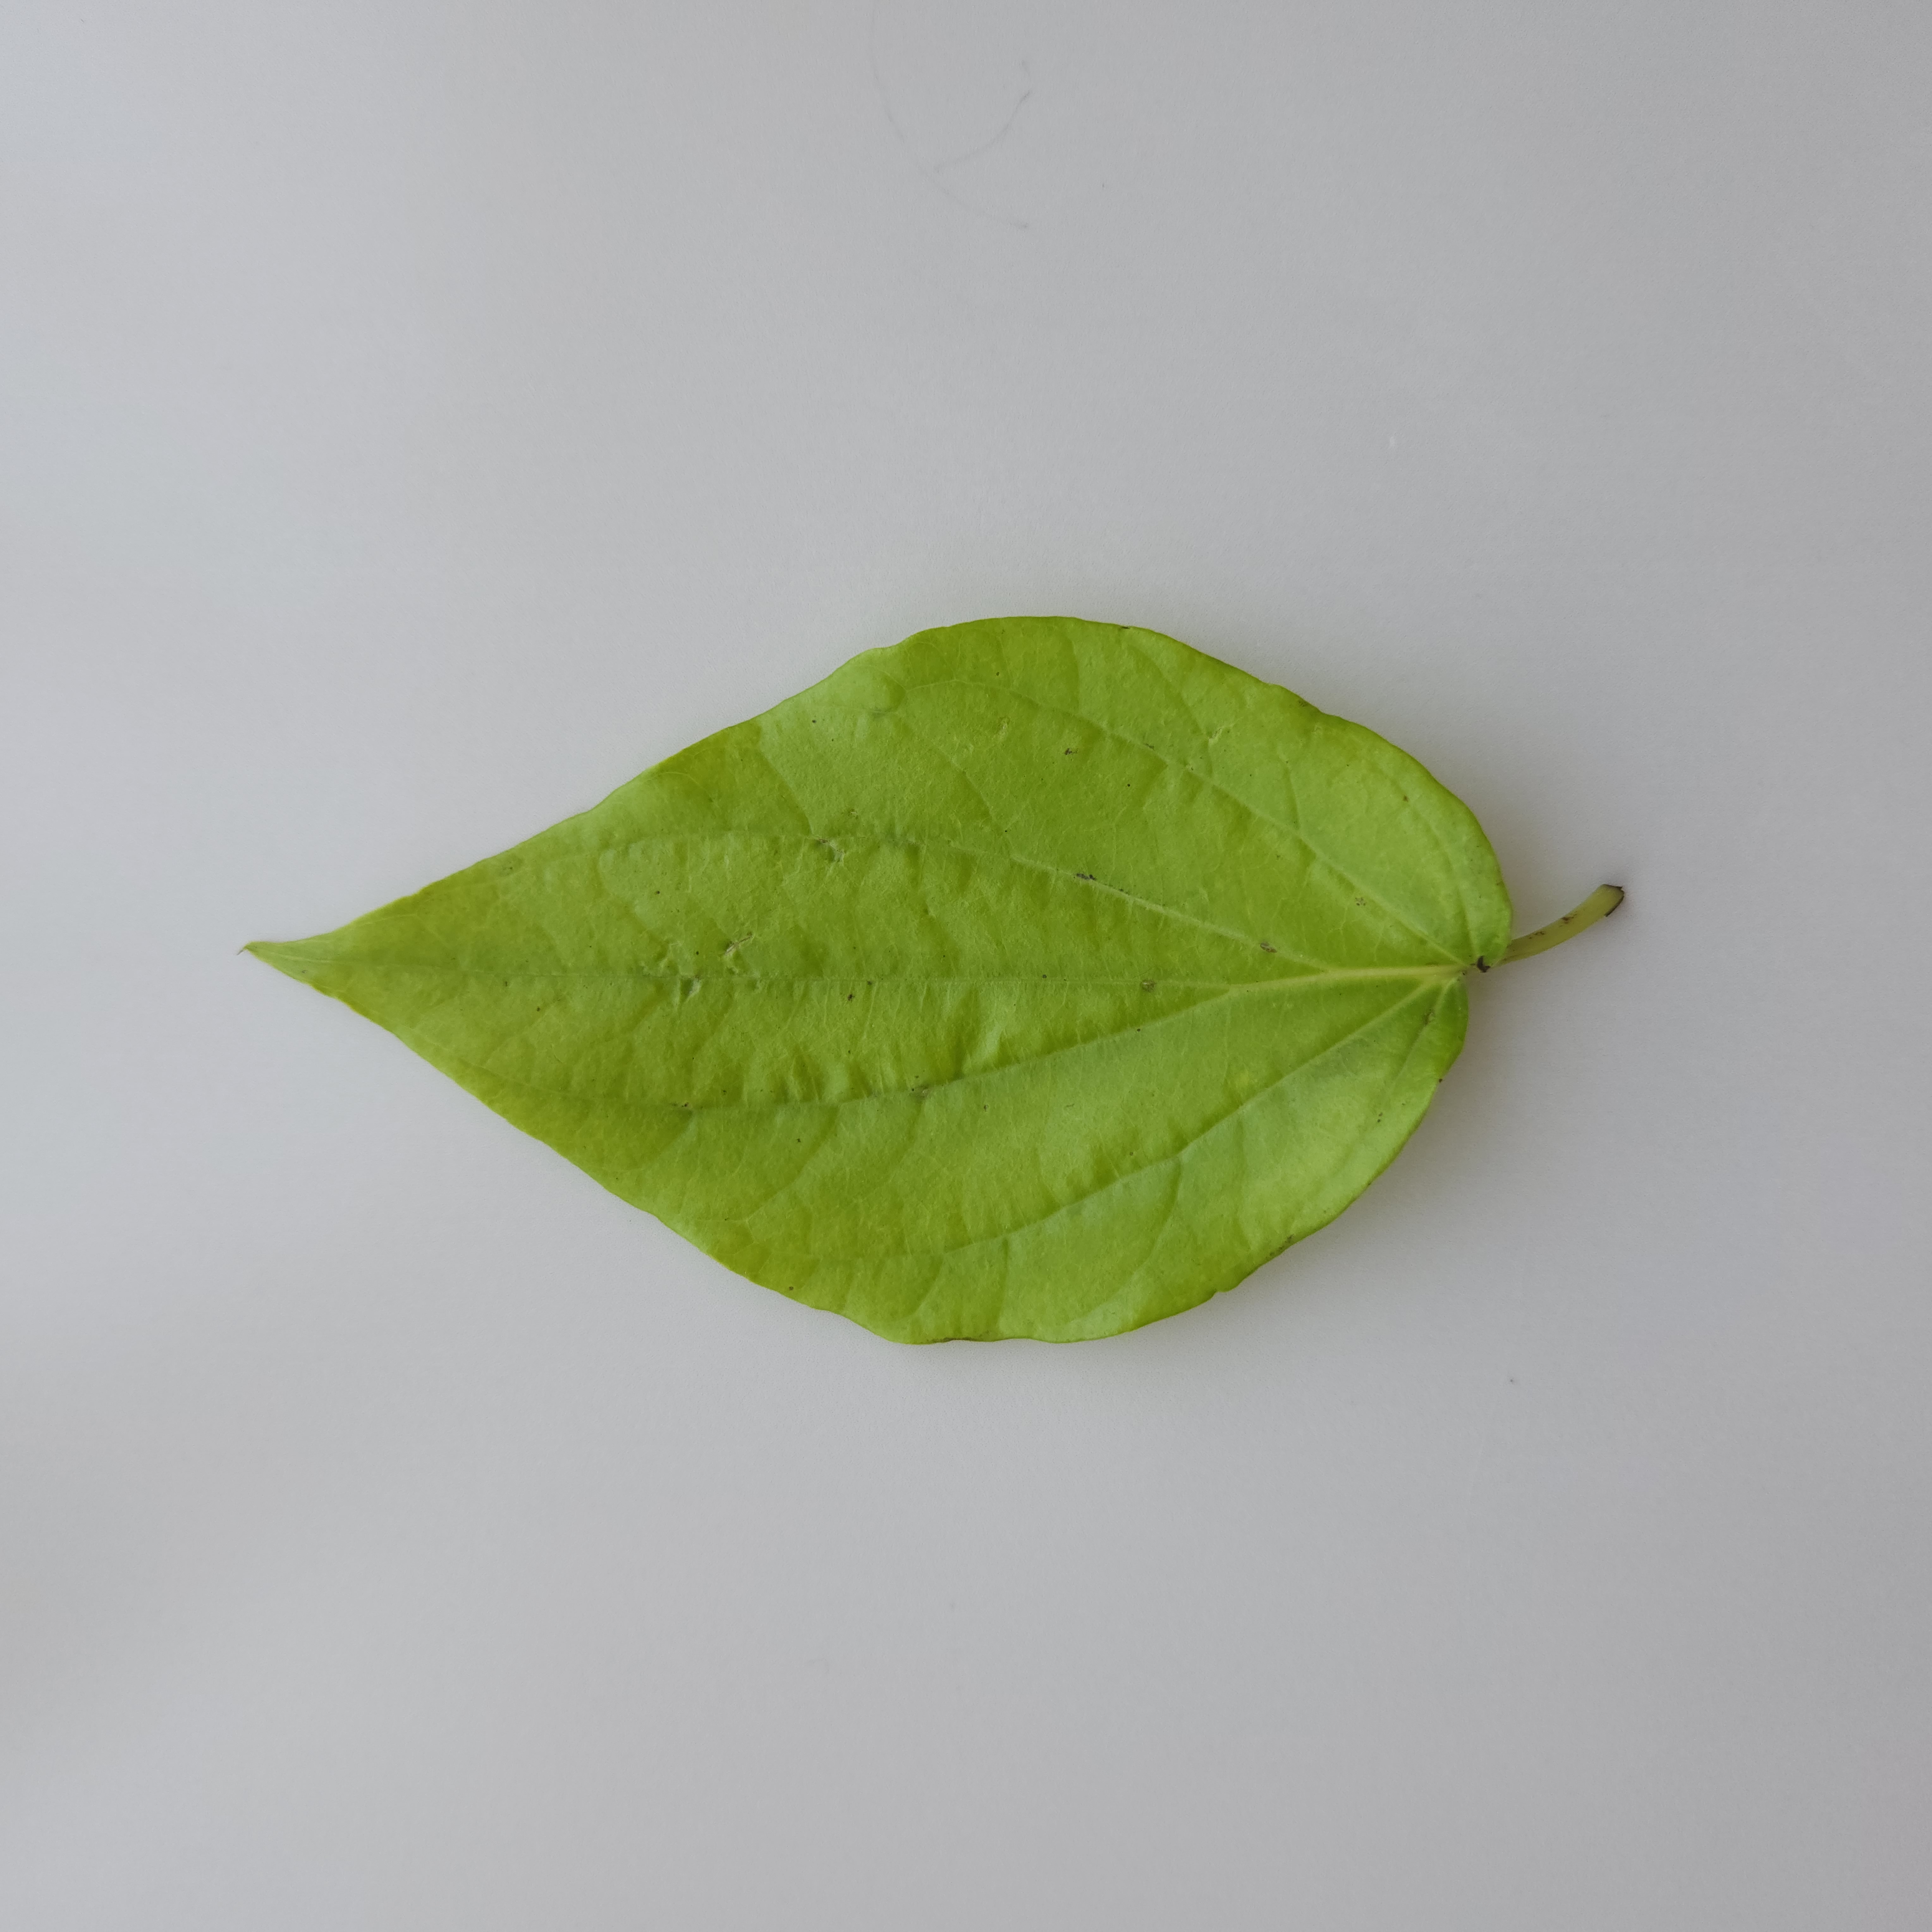
Label: Healthy